Oldsmobile 98

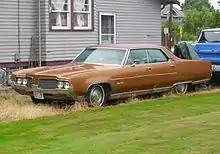
1969 Ninety-Eight 4-door hardtop

Again, in 1963, the top-of-the-line Oldsmobile Ninety-Eight had an exclusive wheelbase. A new body style was the Custom Sports Coupe hardtop. It was the only body style with the 345 horsepower Starfire engine. The 4-door 6-window hardtop was renamed the Luxury Sedan (often condensed to L/S). The convention of naming all hardtops Holidays would not again return until 1965. Standard equipment included die-cast grille, deep pile carpeting, 21-gallon fuel tank, full-flow oil filter, foam seat cushions, foot-operated parking brake, two-speed windshield wipers, special molding package, Deluxe steering wheel, map light, heavy duty air cleaner, courtesy lights, Roto Hydramatic, power brakes, power steering, special rocker panel moldings, self-regulating electric clock, dual rear seat cigarette lighters and special headliner. Interiors were leather, vinyl or cloth. Standard tire size was 8.50 x 14 inches. Ninety-Eights were now made only in Lansing, Linden, Kansas City, Southgate and Wilmington.